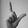
ASL letter: L